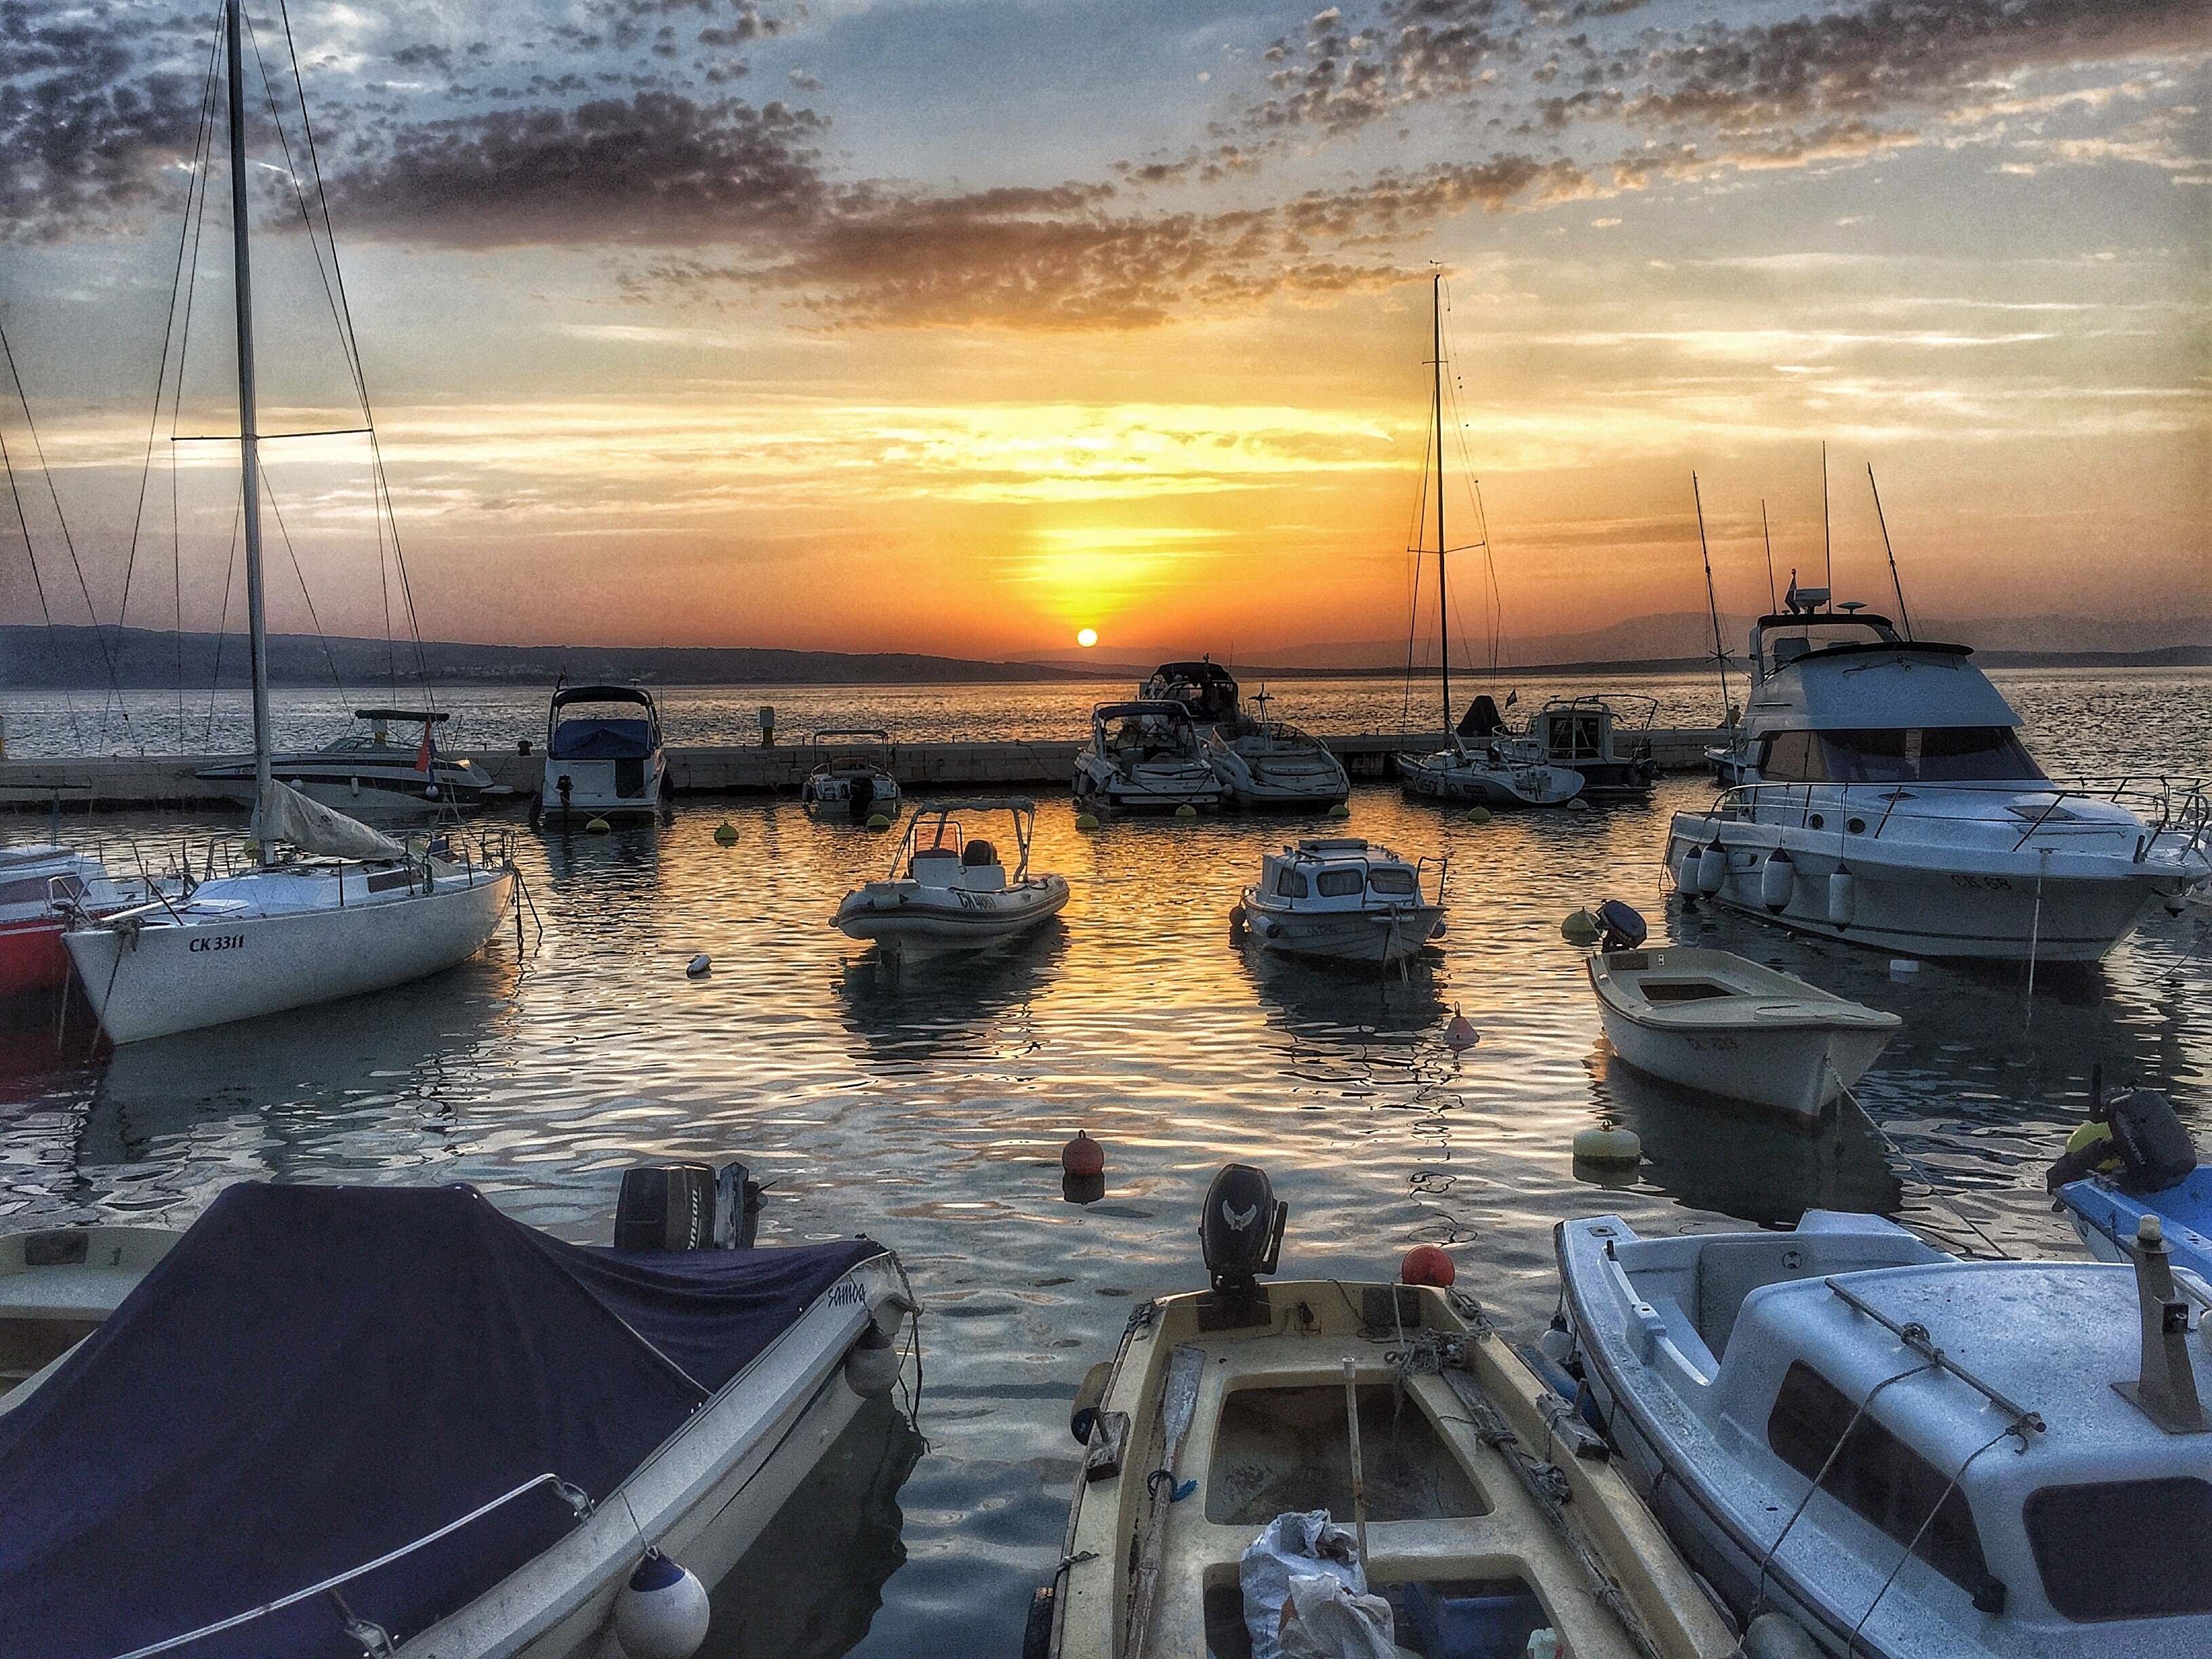
sea, coast, water, dock, sun, sunset, boat, lake, pier, summer, web, evening, twilight, red, vehicle, yacht, bay, harbor, marina, port, boats, ships, watercraft, mood, impression, afterglow, evening sky, passenger ship